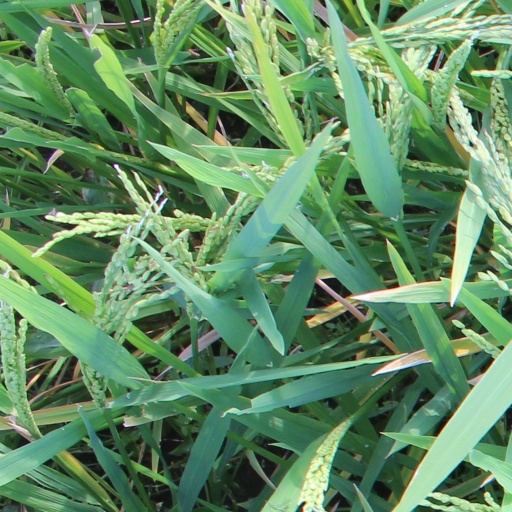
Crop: rice